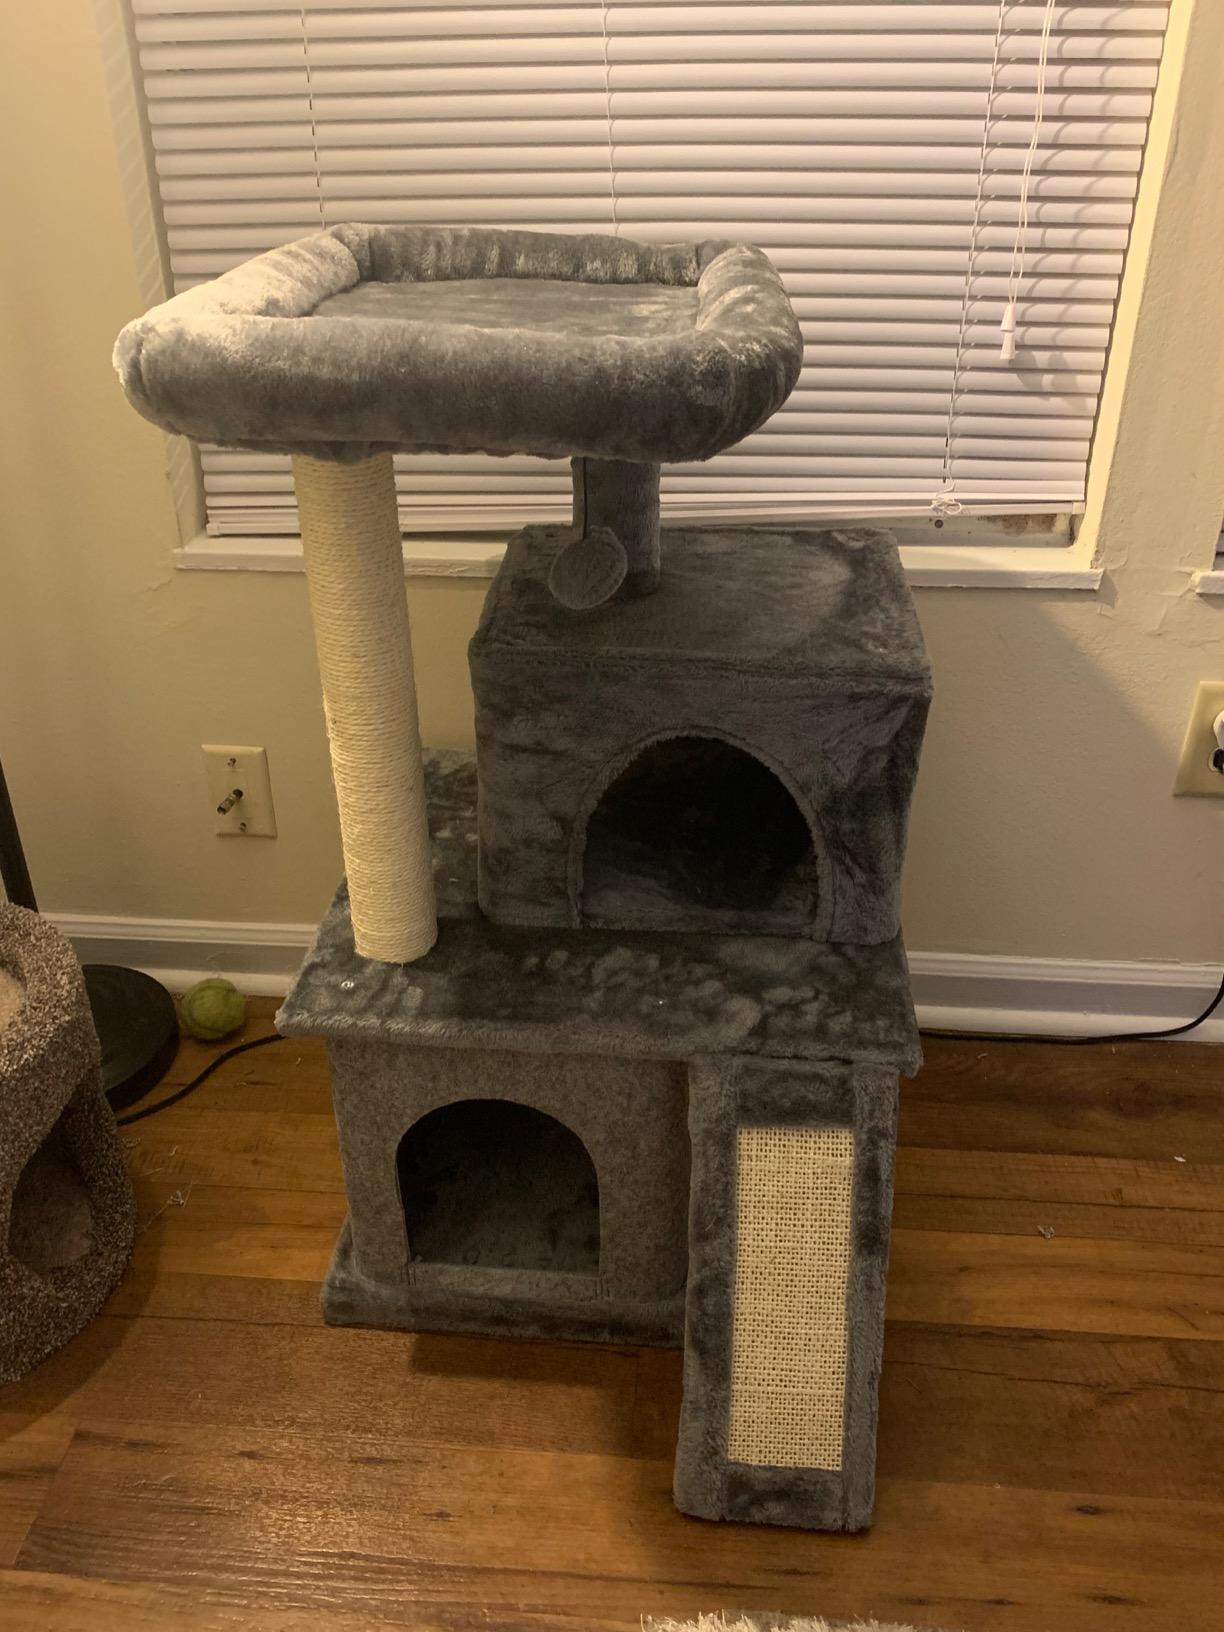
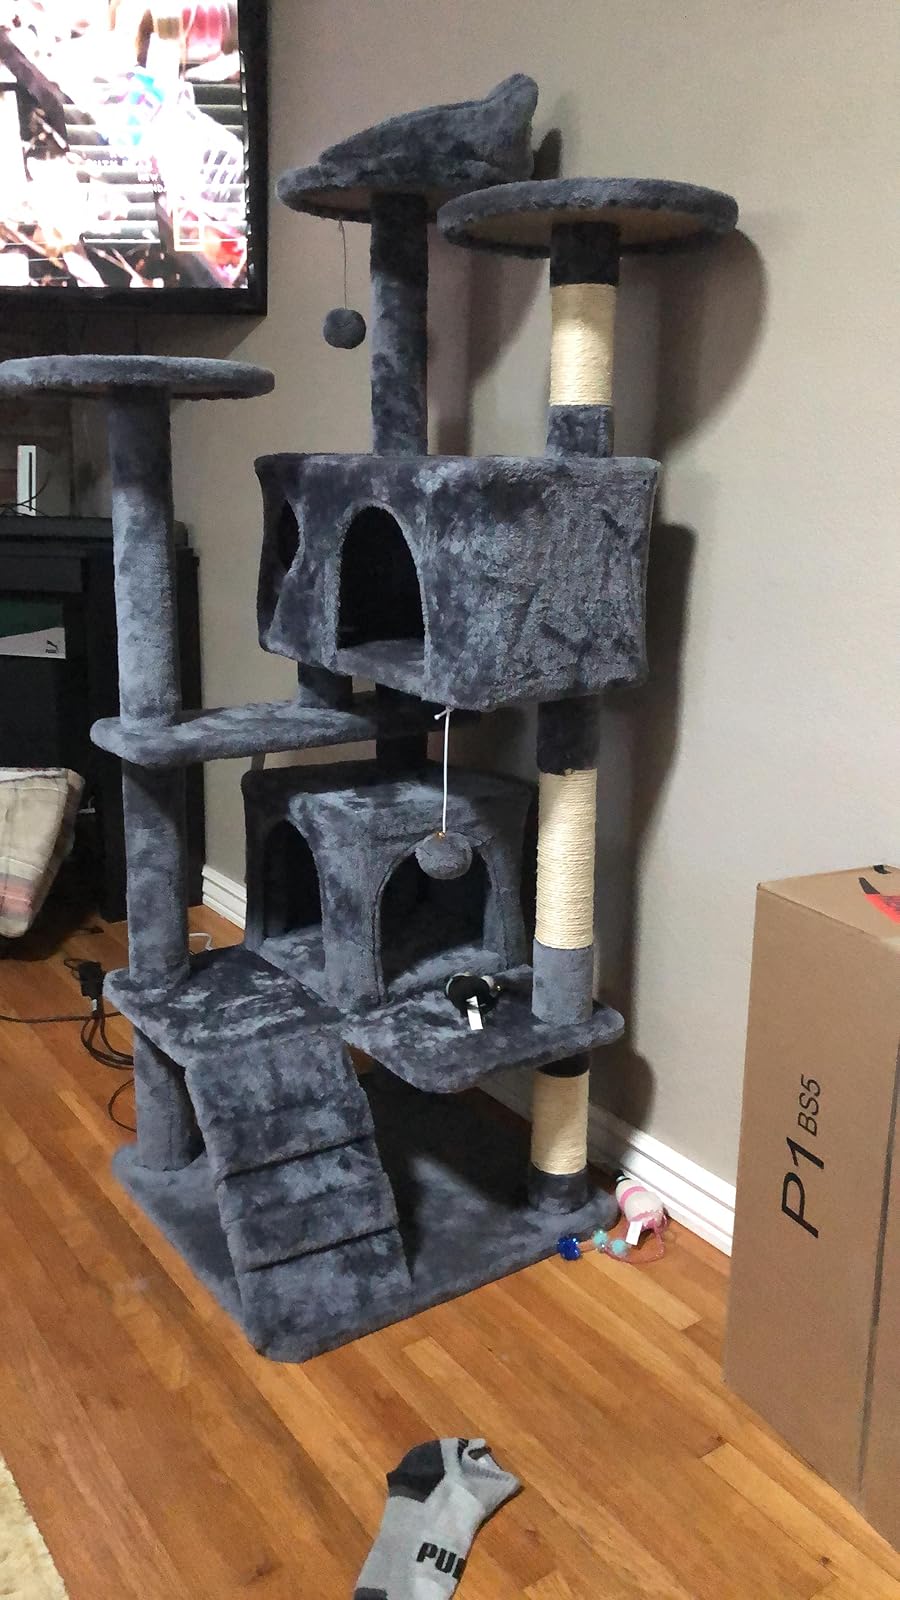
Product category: items_cat tree
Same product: no